British rock music

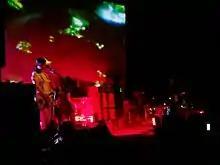
My Bloody Valentine, 2008.

Gothic rock, often shortened to goth, developed out of the post-punk scene in the later 1970s. It combines dark, often keyboard-heavy music with introspective and depressing lyrics. Notable early gothic rock bands include Bauhaus (whose "Bela Lugosi's Dead" is often cited as the first goth record), Siouxsie and the Banshees (who may have coined the term), The Cure, The Sisters of Mercy, and Fields of the Nephilim. Gothic rock gave rise to a broader goth subculture that included clubs, various fashion trends and numerous publications that grew in popularity in the 1980s, gaining notoriety by being associated with several moral panics over suicide and Satanism.